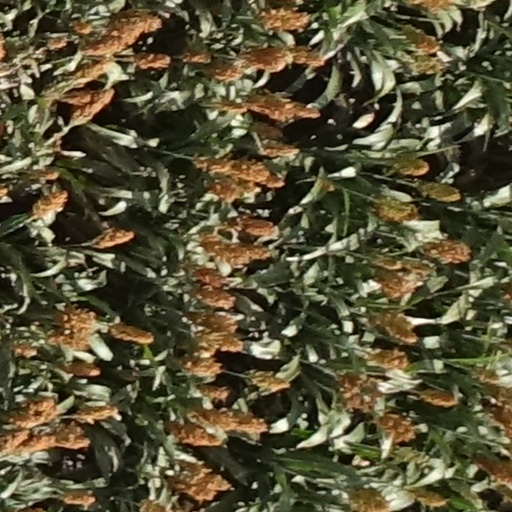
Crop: sorghum